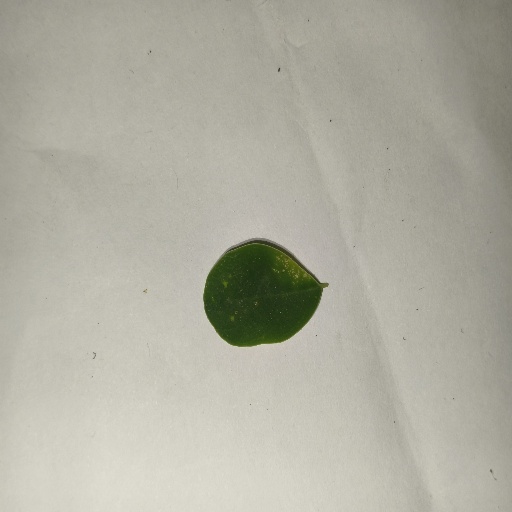
Species: Sojina
Leaf condition: Healthy Leaf